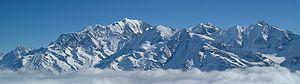
Le Massif du Mont-Blanc, vue depuis la station de sport d'hiver de Les Contamines-Montjoie.
Le massif du Mont-Blanc est un massif des Alpes partagé entre la France, l'Italie et la Suisse. Il abrite le mont Blanc, plus haut sommet d'Europe occidentale qui culmine à 4 809 mètres. Il est traversé par le tunnel du Mont-Blanc, entre Chamonix dans la vallée de l'Arve et Courmayeur dans la vallée d'Aoste.
Augustin ou Le Maître est là est un roman-fleuve français de Joseph Malègue publié en 1933. Il raconte la vie d'Augustin Méridier, né à la fin des années 1880. Au cours de sa brève existence, cet esprit supérieur rencontre toutes les formes d'amour, complexes et extrêmes, et leurs chagrins.
La région Rhône-Alpes regroupe huit départements : l'Ain, l'Ardèche, la Drôme, l'Isère, la Loire, le Rhône, la Savoie et la Haute-Savoie. Deuxième région de France en superficie après Midi-Pyrénées, Rhône-Alpes est également la deuxième en population après l'Île-de-France. Sa préfecture est Lyon.